Martinho de Ataíde, 2nd Count of Atouguia

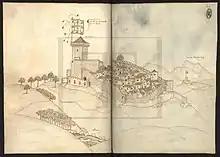
The Castle of Monforte, donated by King Afonso V to Martinho de Ataíde in 1452

He was also "mordomo-mor" of the House of the Infante Dom Fernando, brother of King Afonso V.